Alaska Highway Veterans

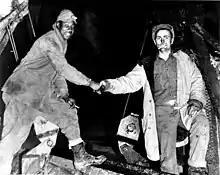
An African American soldier of the Alaska Highway Veterans shaking the hand of a fellow soldier, meeting in the middle after completing construction of the Alaska Highway.

The directive to construct the Alaska Highway was authorized by President Franklin D. Roosevelt in February 1942. At the time, the majority of the Army's engineers were assigned elsewhere as part of the World War II effort. Although many in the military during that period viewed African American engineers as less skilled, the lack of resources prompted the employment of regiments of African American engineers on the project. A total of 11,000 troops worked on the highway's construction, segregated into three African American regiments and four white regiments.